Farmhouses of Brugherio

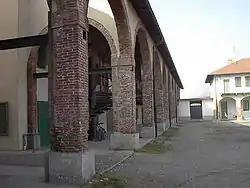
Increa

The farm "in Cré" (Increa) is very old, dating back at least to the twelfth century and are mentioned among the farms that became part of the parish of St. Bartholomew in 1578. It has always been part of the parish of Gorgonzola, in the municipality of Cernusco Asinario. In 1871 it was aggregated to the municipality of Brugherio, which was formed in 1866. Until that year was the property of Count Carlo Litta, then of the Count Zumenzu. It is passed to Ottolini and Tizzoni's families and finally to Robbiani's, from who the current inhabitants purchased it. The name comes from "crea", clay, which could refer to the nature of the surrounding land, or the presence in the area of an old brick kiln. The complex, a rare surviving example of folk architecture of the Renaissance, also includes villa Tizzoni Ottolini and the small church of Saint Mary Immaculate. It is in the countryside between Brugherio and Cernusco sul Naviglio, near the ring road east of Milan and to the park Increa. The planimetry has U-shape: the main structure consists of a portico with five columns topped by a wrought iron balcony. To the left of the entrance there is the small oratory of 1691, known as the church of Santa Maria Immacolata, while on the back there are traces of a large garden which has now disappeared. The cottages and barns have been restored by the municipality of Brugherio, who turned them into housing. The renovation was carried out respecting the original architecture of the farm, protected by the Superintendence for Architectural Heritage and Landscape.